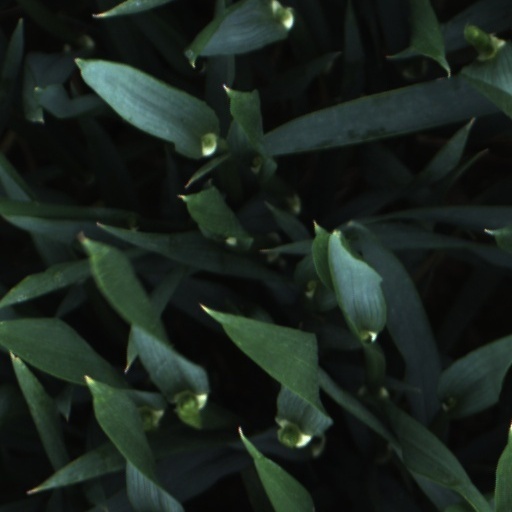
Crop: wheat